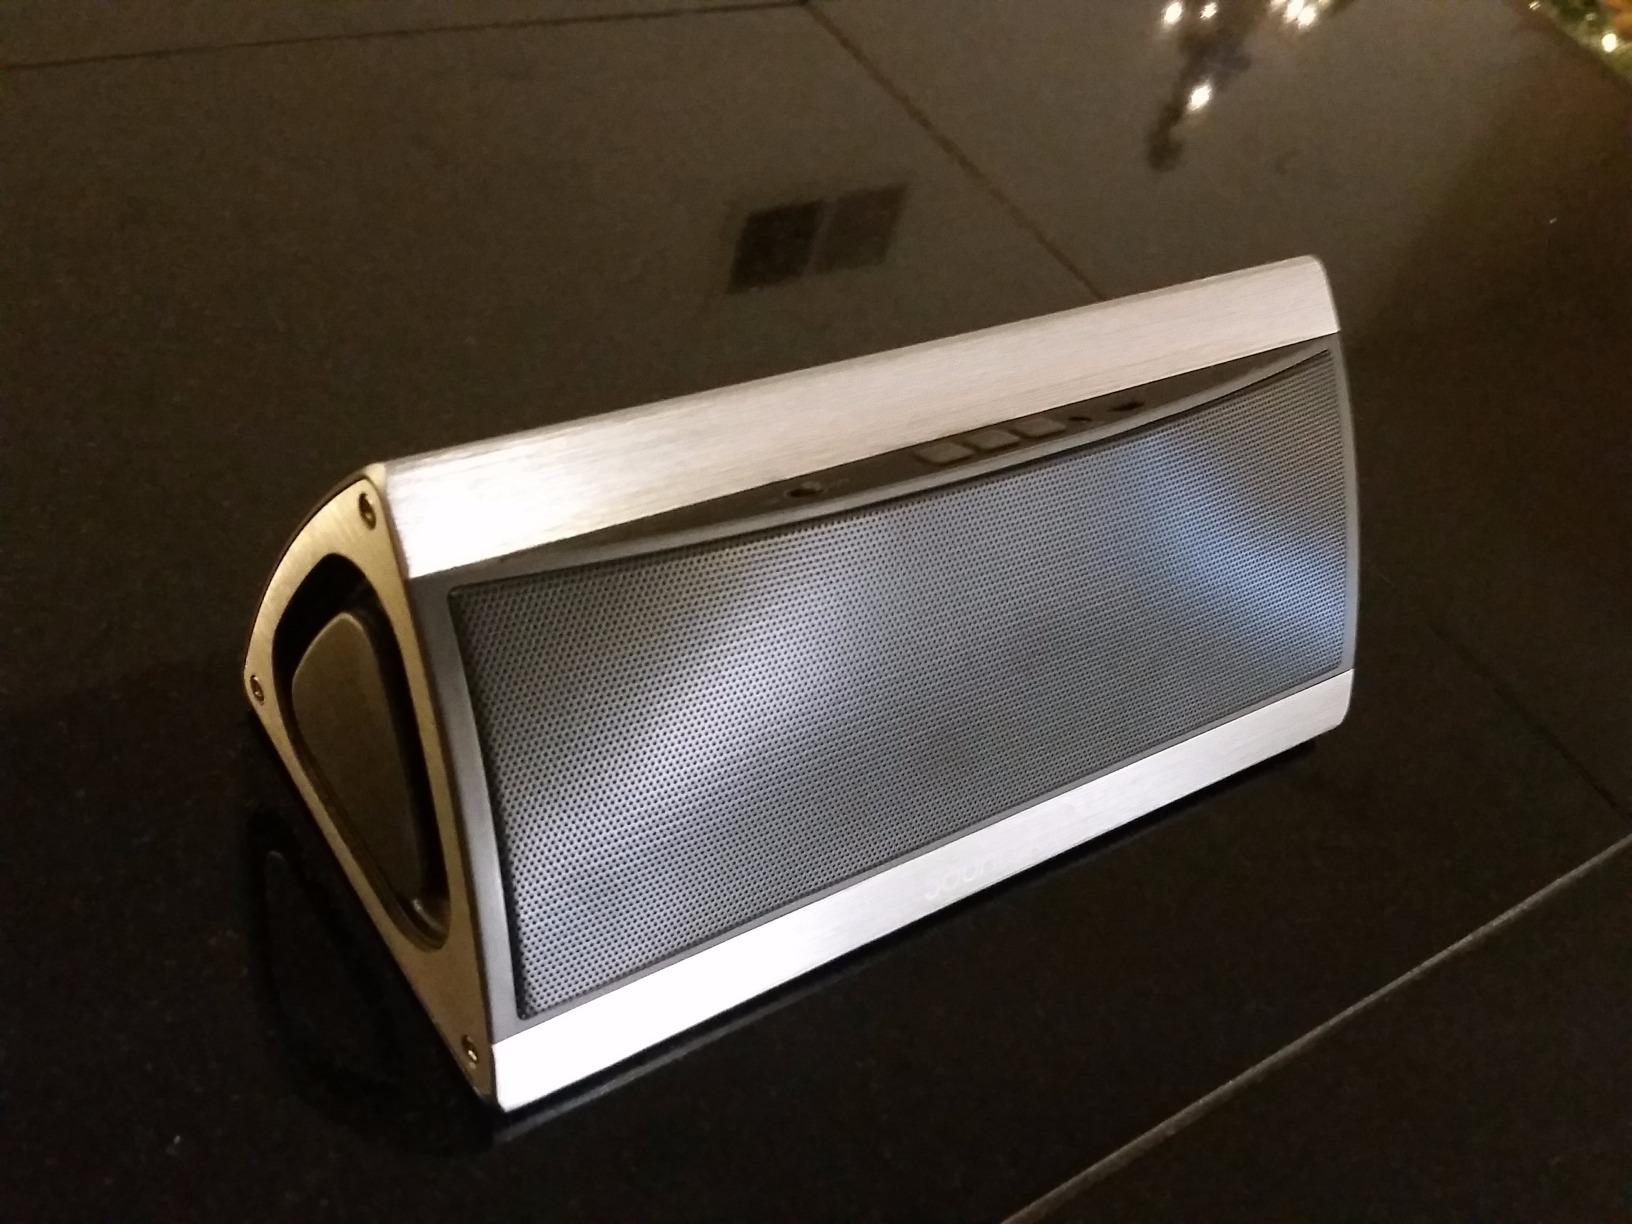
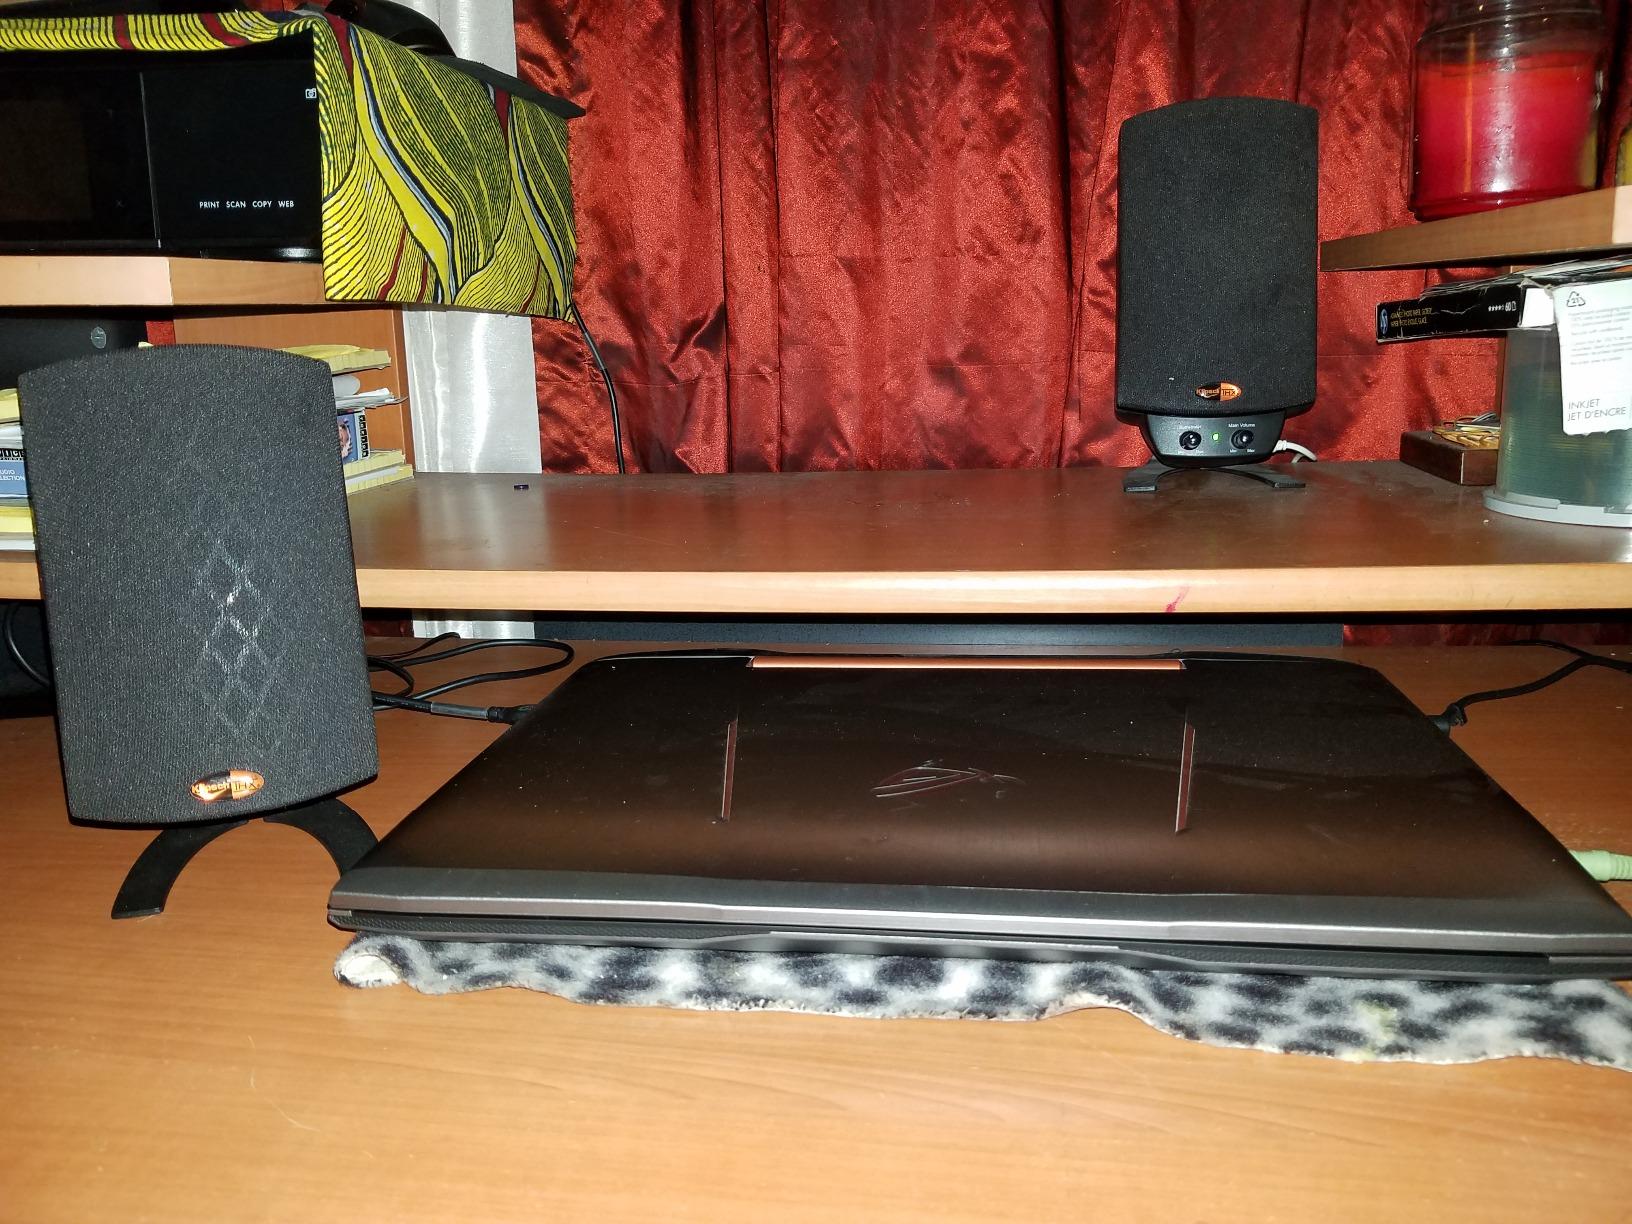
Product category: speaker
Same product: no